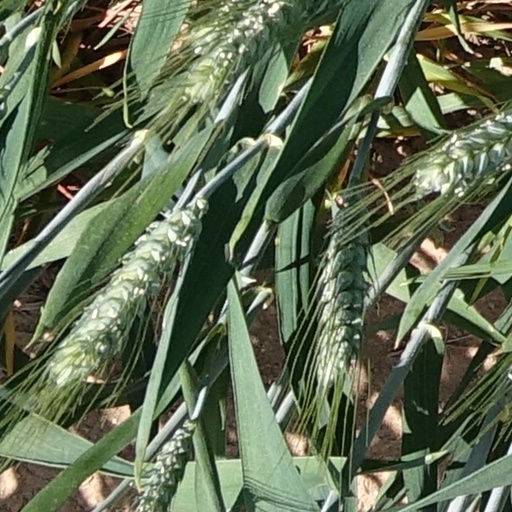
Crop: wheat